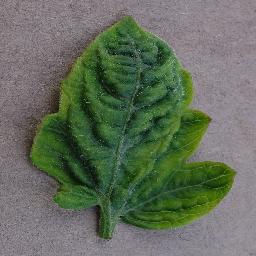
Label: Tomato___Tomato_Yellow_Leaf_Curl_Virus